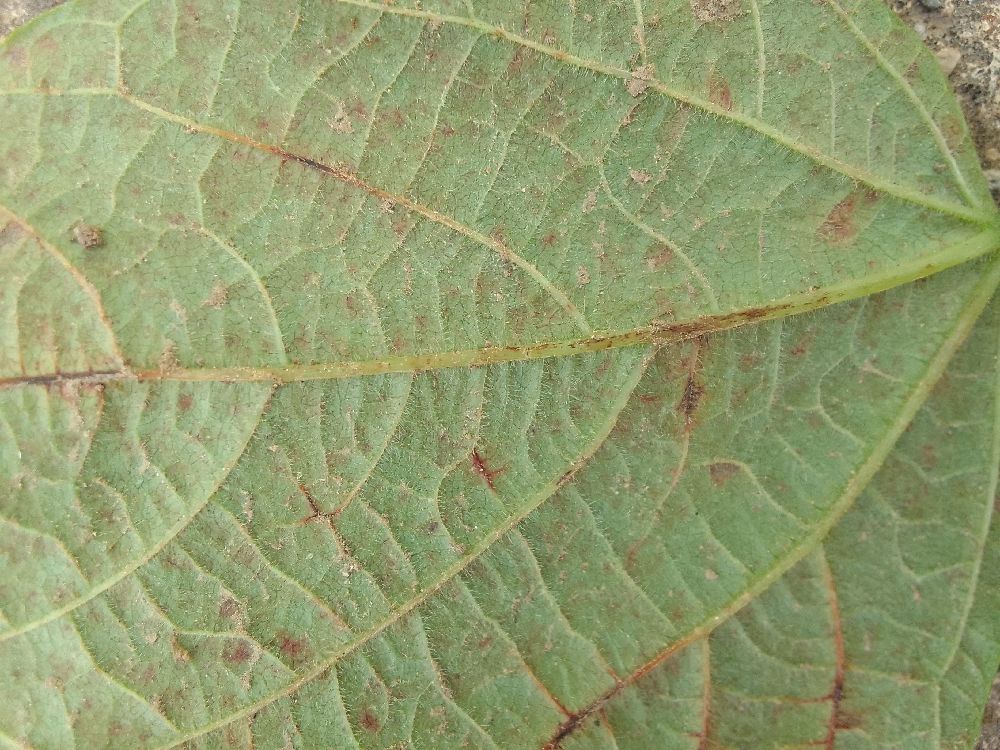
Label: anthracnose